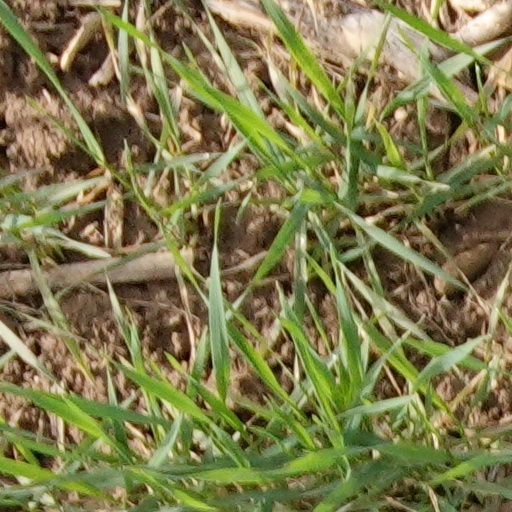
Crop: wheat